List of M Countdown Chart winners (2019)

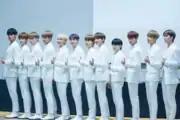

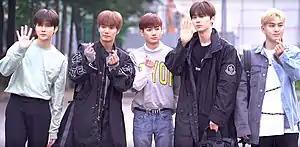

The "M Countdown" Chart is a record chart on the South Korean Mnet television music program "M Countdown". Every week, the show awards the best-performing single on the chart in the country during its live broadcast.